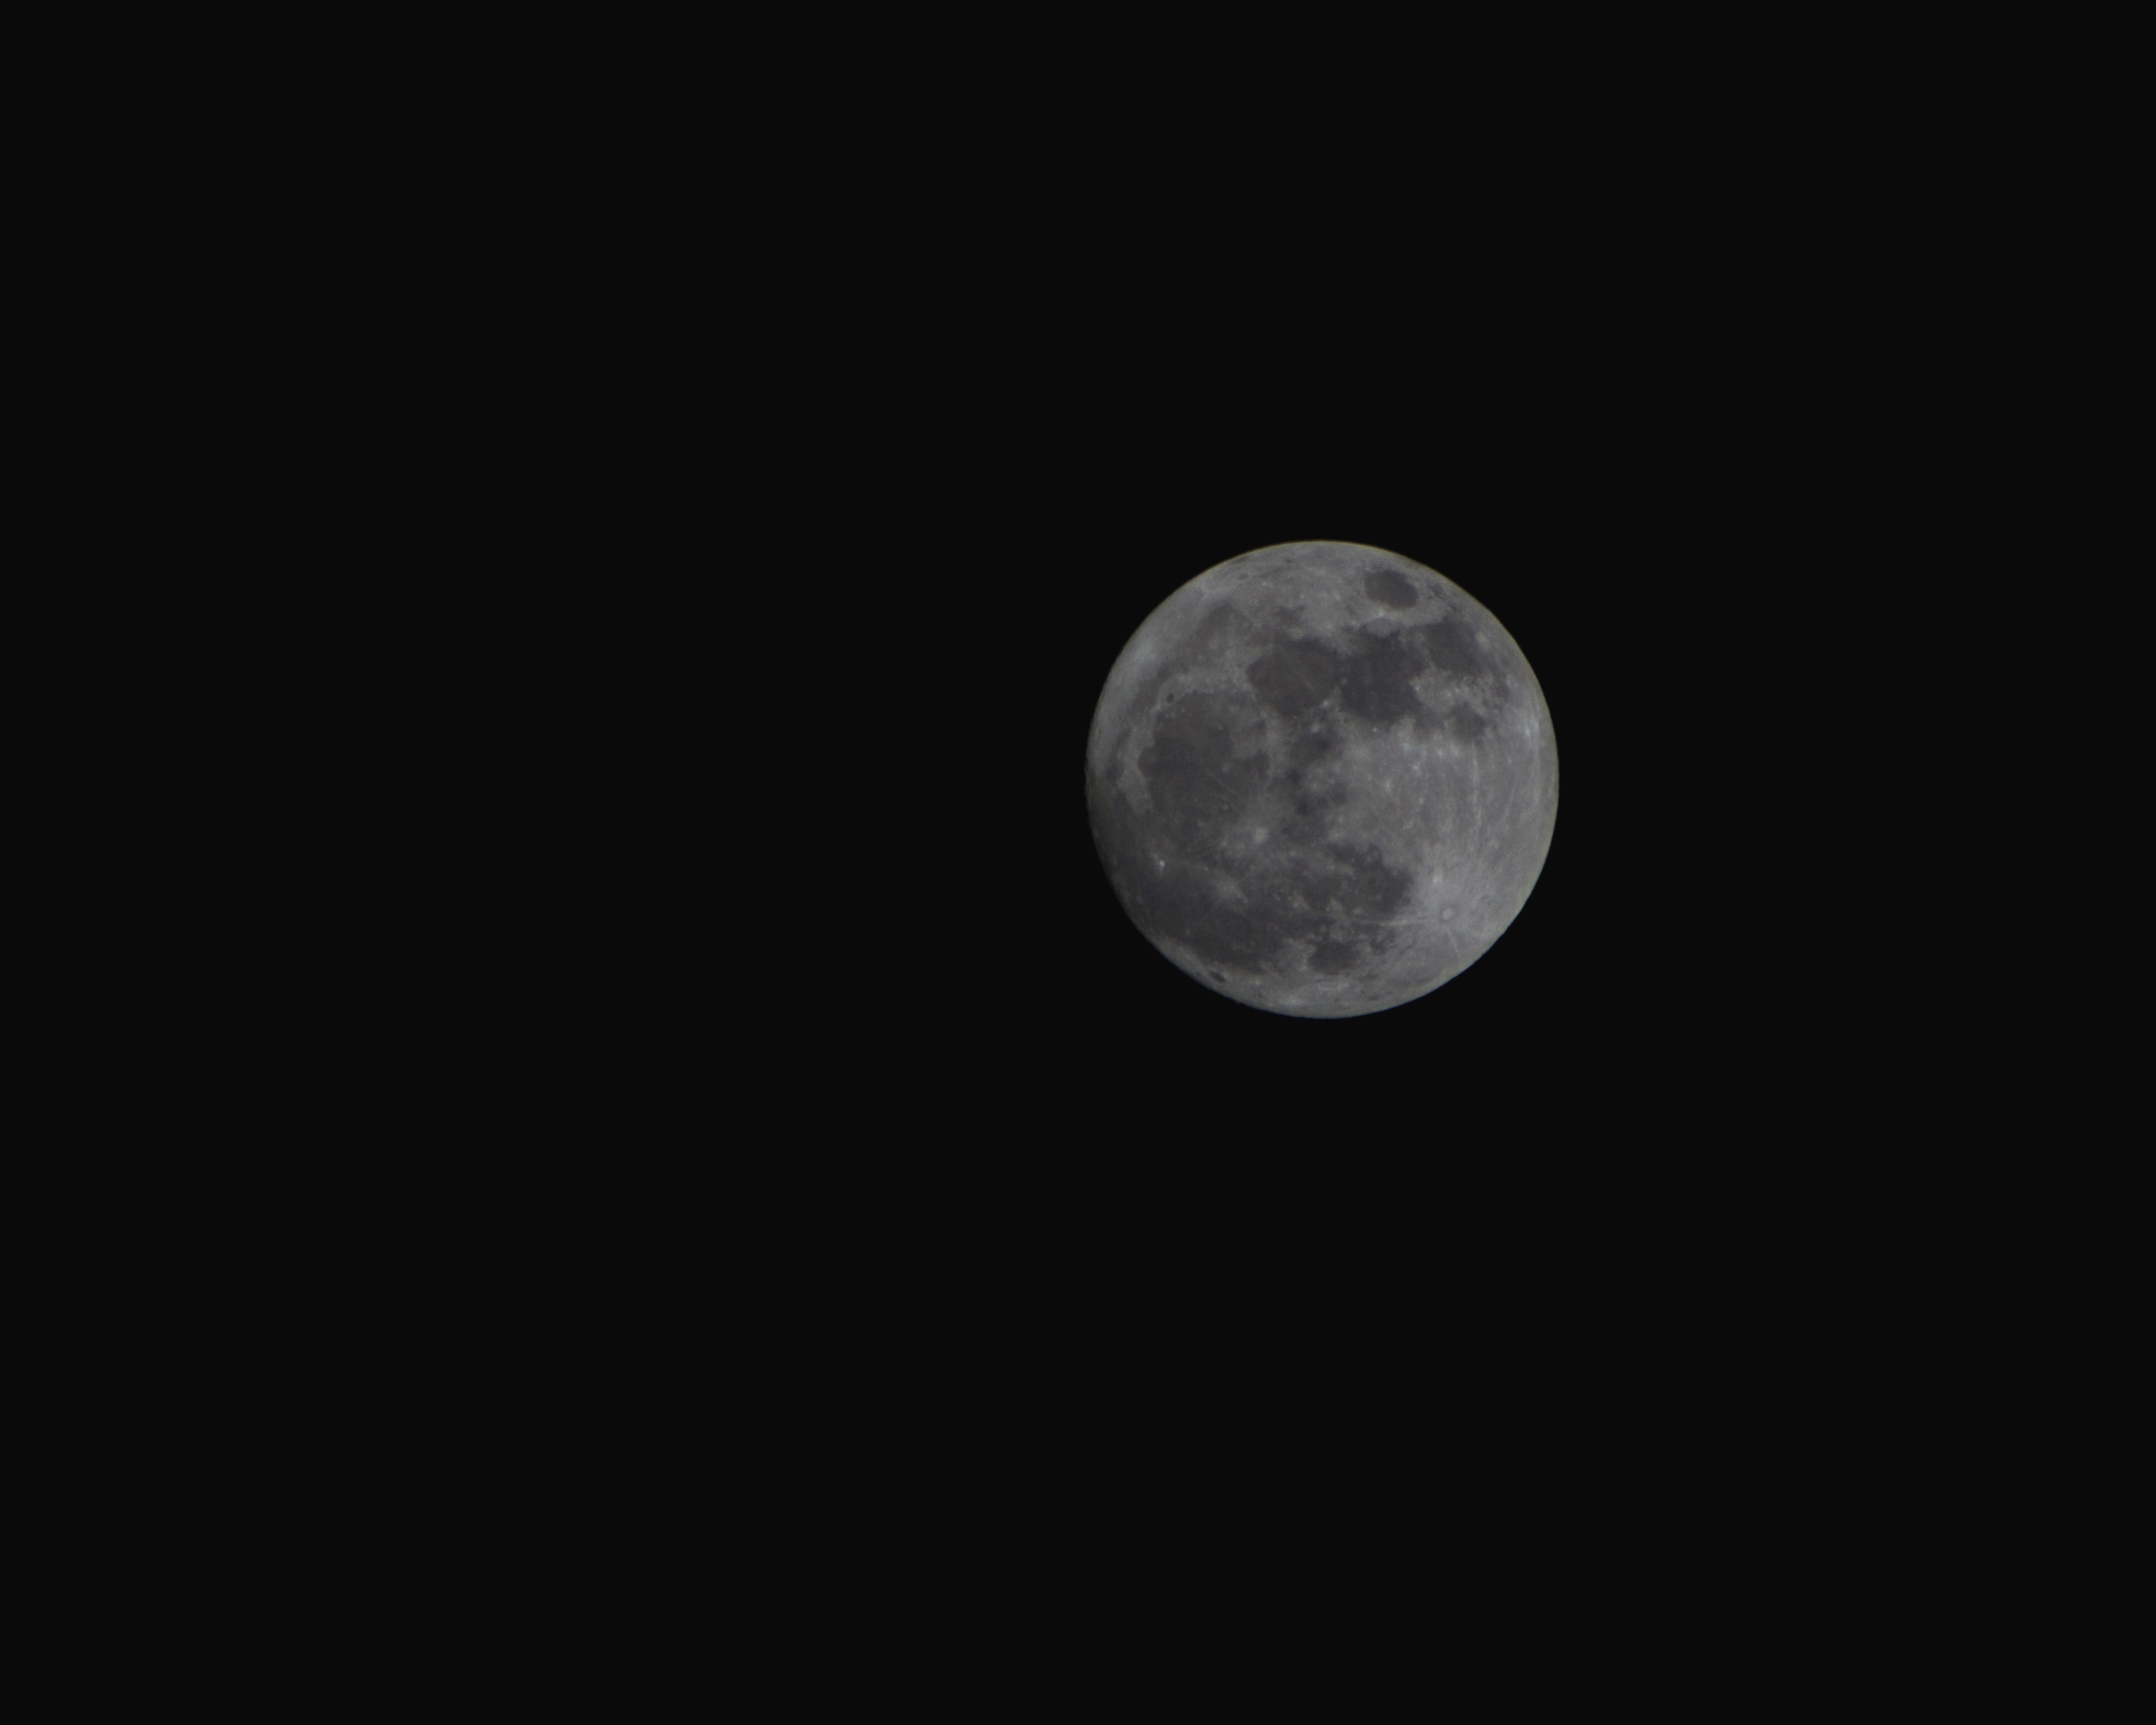
black and white, sky, night, atmosphere, dark, space, moon, full moon, moonlight, circle, full, lunar, astronomical object, celestial event